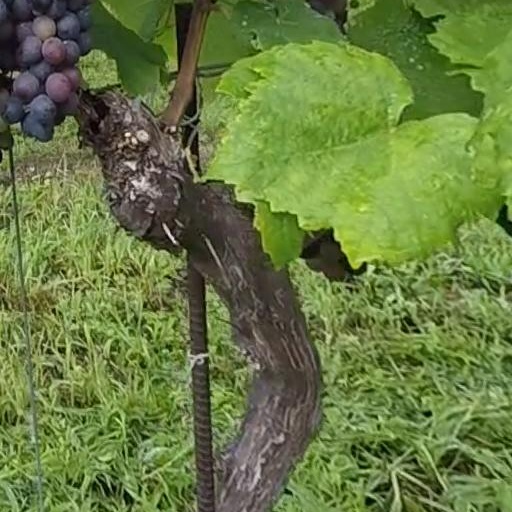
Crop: grape